2/5th Battalion (Australia)

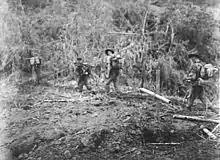
Soldiers patrol through a jungle setting, passing a makeshift grave marker made out of bamboo

Concentrating at Wondecla, on the Atherton Tablelands in north Queensland, after an extended period of home leave during which time the Victorian and South Australian personnel took part in a march through Melbourne, the 2/5th Battalion spent the next year training on the Tablelands along with the rest of the 6th Division. There was also a large turn over in the battalion's personnel at this time, as it had been severely depleted due to illness during its previous campaign, and it was brought up to strength by April 1944 with several drafts of reinforcements, with the majority coming from New South Wales. To counter boredom and malaise amongst the men during late 1944, the battalion was occupied with a series of various sporting events and further leave. In the new year, a series of amphibious exercises were undertaken during this time with a view to preparing the battalion for future operations.